Rieux, Seine-Maritime

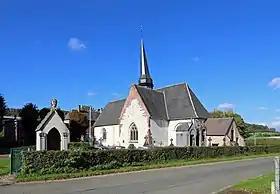
St Martin and Bartholomeus church in Rieux

Rieux is a commune in the Seine-Maritime department in the Normandy region in northern France.